Batman: Return of the Joker

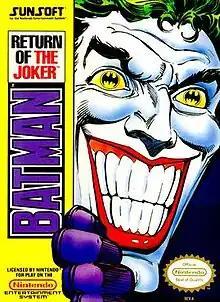
Packaging for the NES version

Batman: Return of the Joker is a 1991 run and gun video game, the follow-up to Sunsoft's on the Nintendo Entertainment System. Unlike that game, which was based on the 1989 "Batman" film directed by Tim Burton, "Return of the Joker" is entirely self-contained and based more on the modern comic book iteration of Batman, but the Batmobile and the Batwing are featured from the 1989 film. A remake of "Return of the Joker", titled Batman: Revenge of the Joker, was released on the Sega Genesis by Ringler Studios in 1992. A Super NES version of "Revenge of the Joker" was completed but never officially released; a ROM image surfaced online in later years.